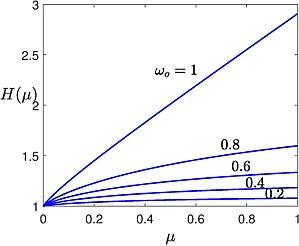
La fonction H de Chandrasekhar est utilisée pour la résolution du problème de transfert radiatif unidimensionnel dans un milieu absorbant et diffusant. Elle est définie par une équation intégrale établie par Viktor Ambartsumian et Subrahmanyan Chandrasekhar.